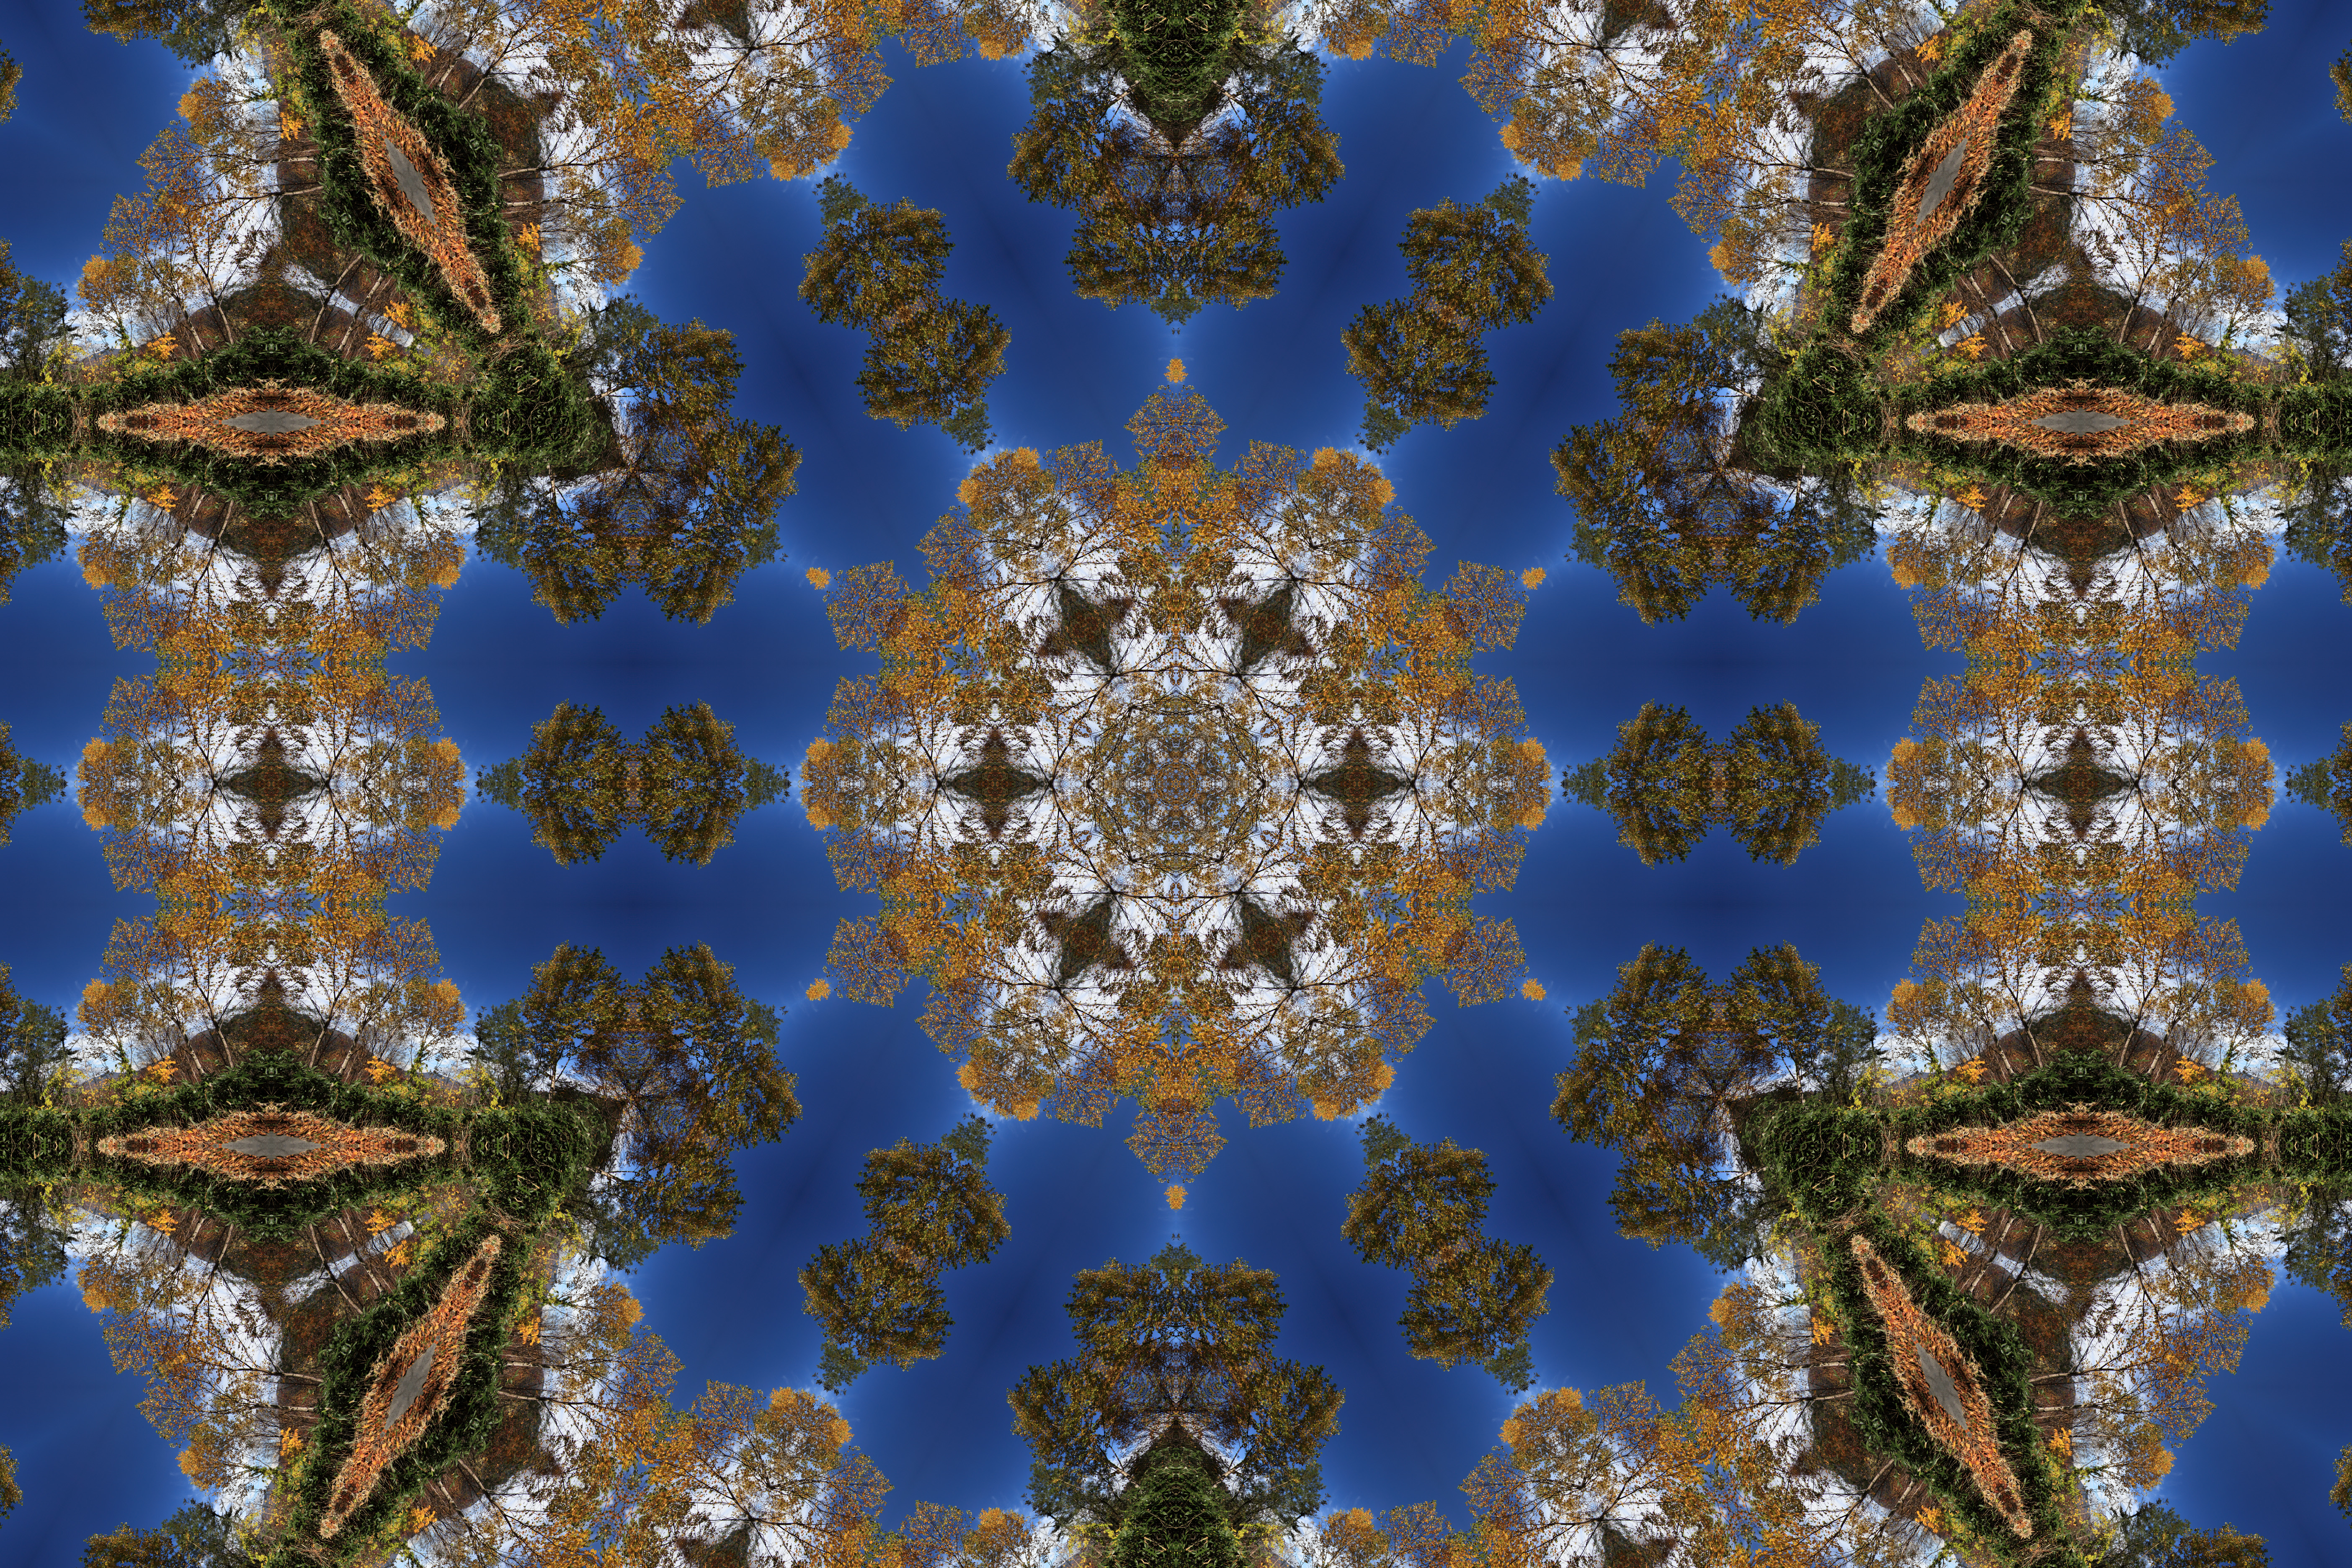
tree, branch, plant, sunlight, leaf, flower, botany, fir, flora, christmas tree, christmas decoration, spruce, photoshop, plugin, kaleidoscope, woody plant